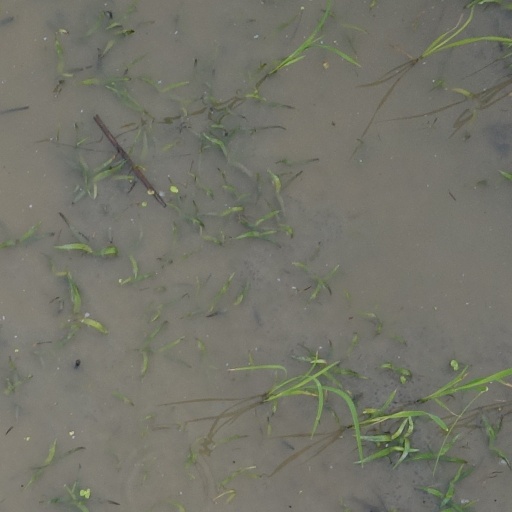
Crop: rice